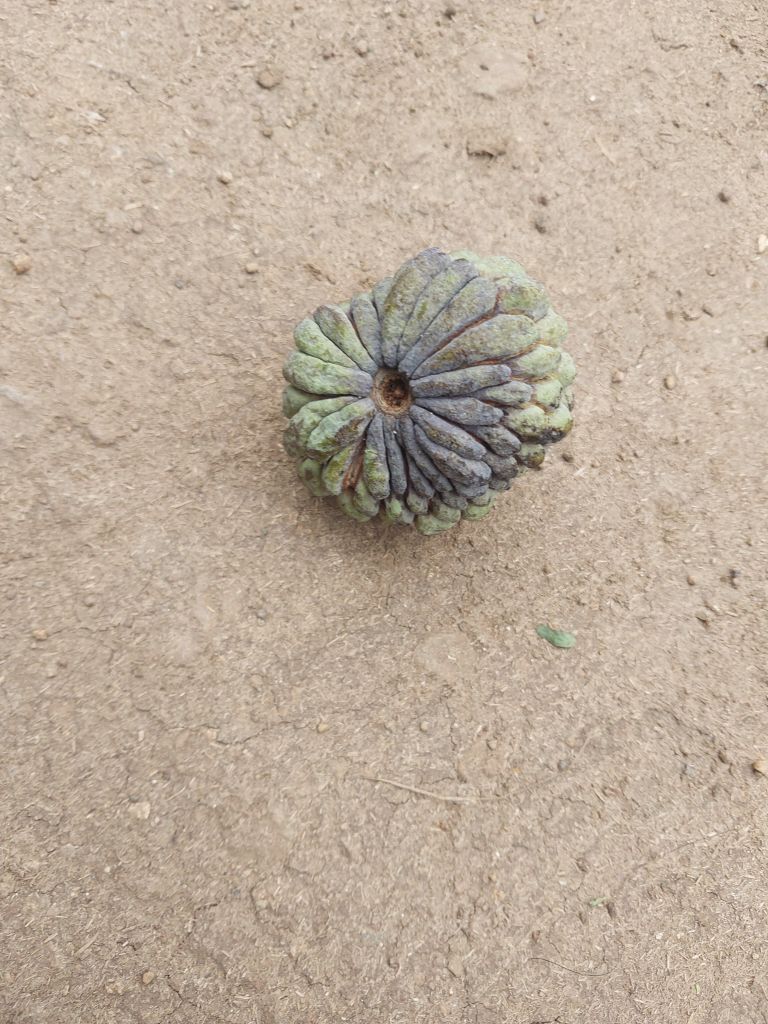
Disease label: Blank Canker